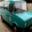
Label: bus